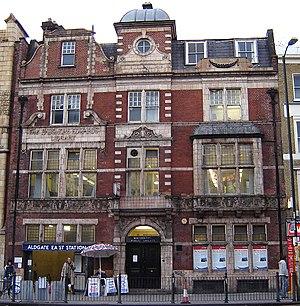
Aldgate East est une station du métro de Londres, située près d'Aldgate, dans le borough de Tower Hamlets en Londres. Elle est sur la District Line et la Hammersmith & City Line, située en zone 1.